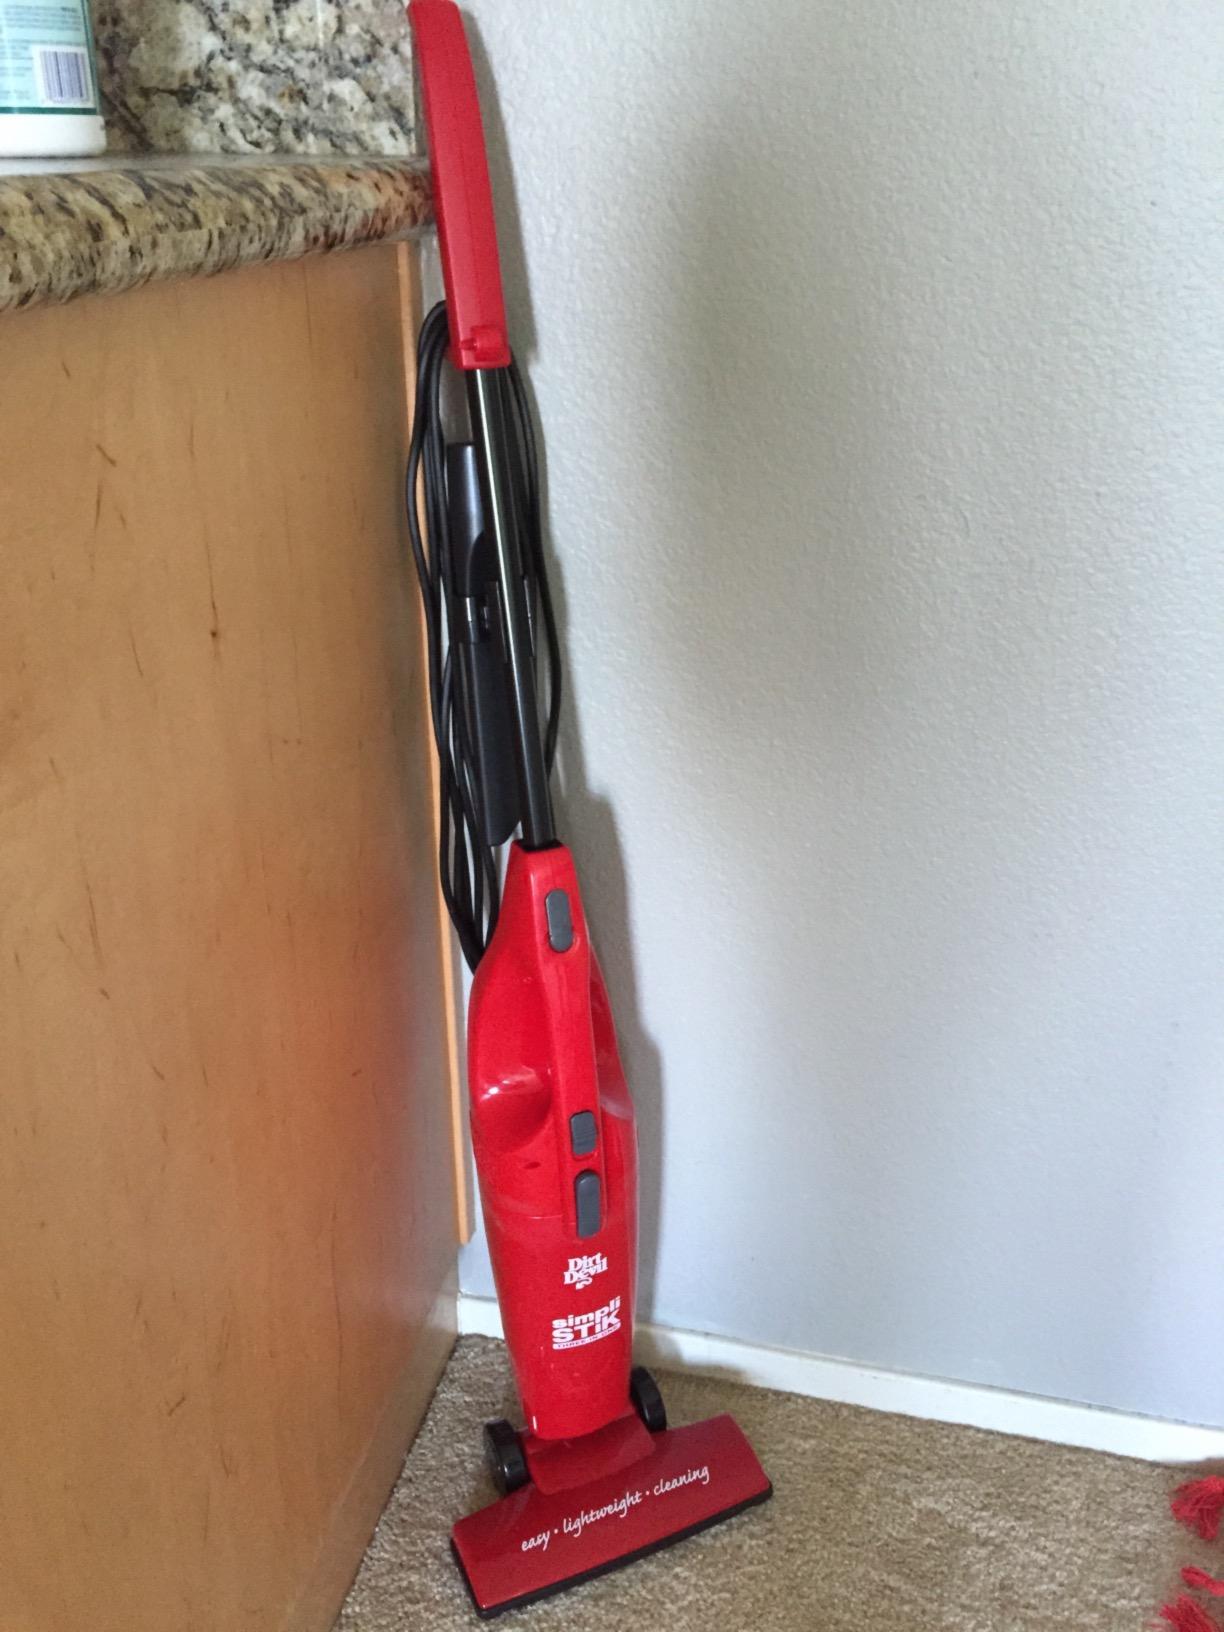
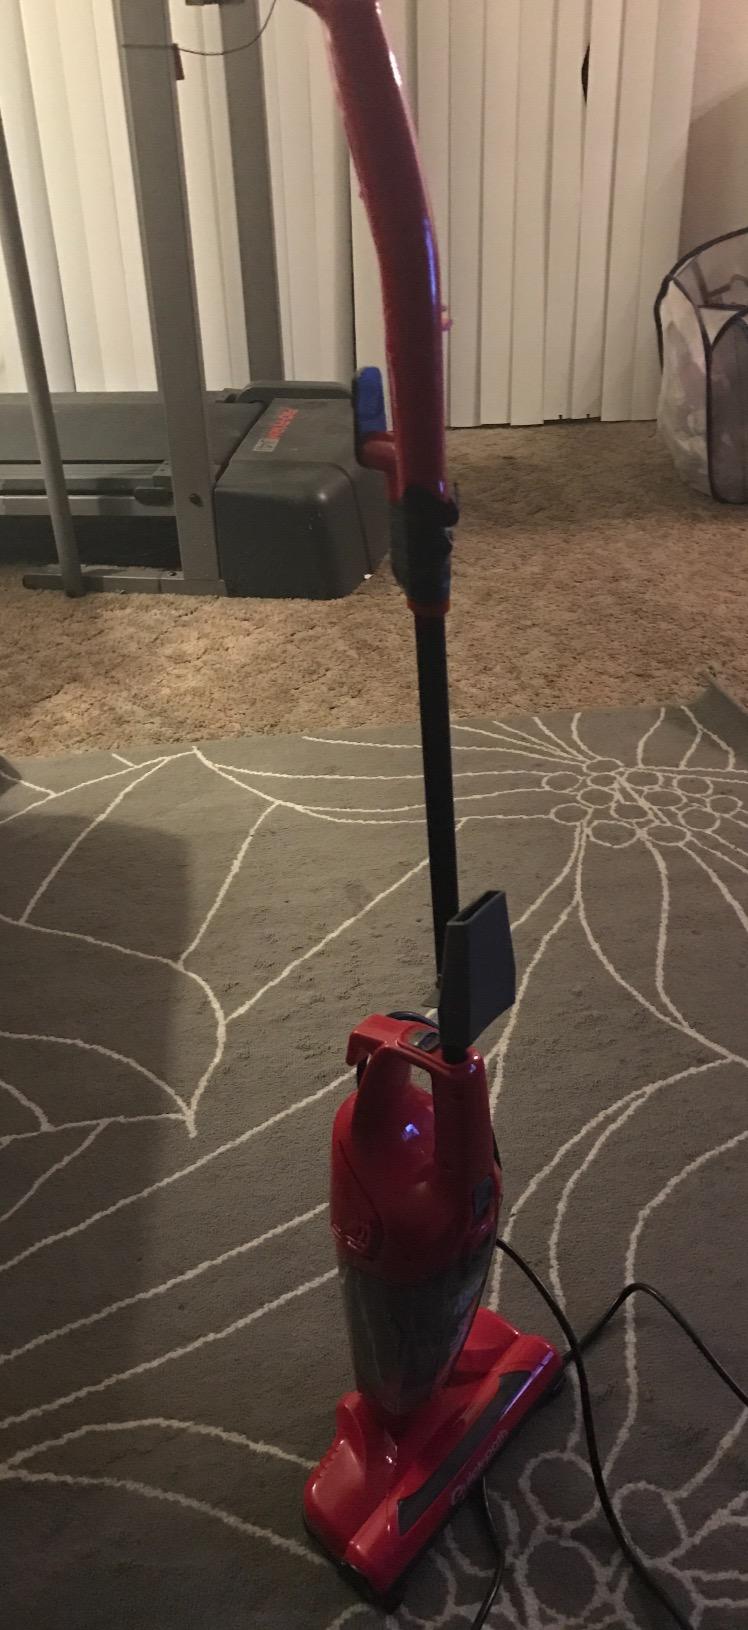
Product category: items_vacuum
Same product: no